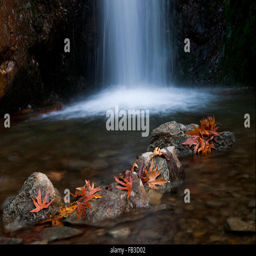
waterfall creating a small beautiful lake with rocks and leaves